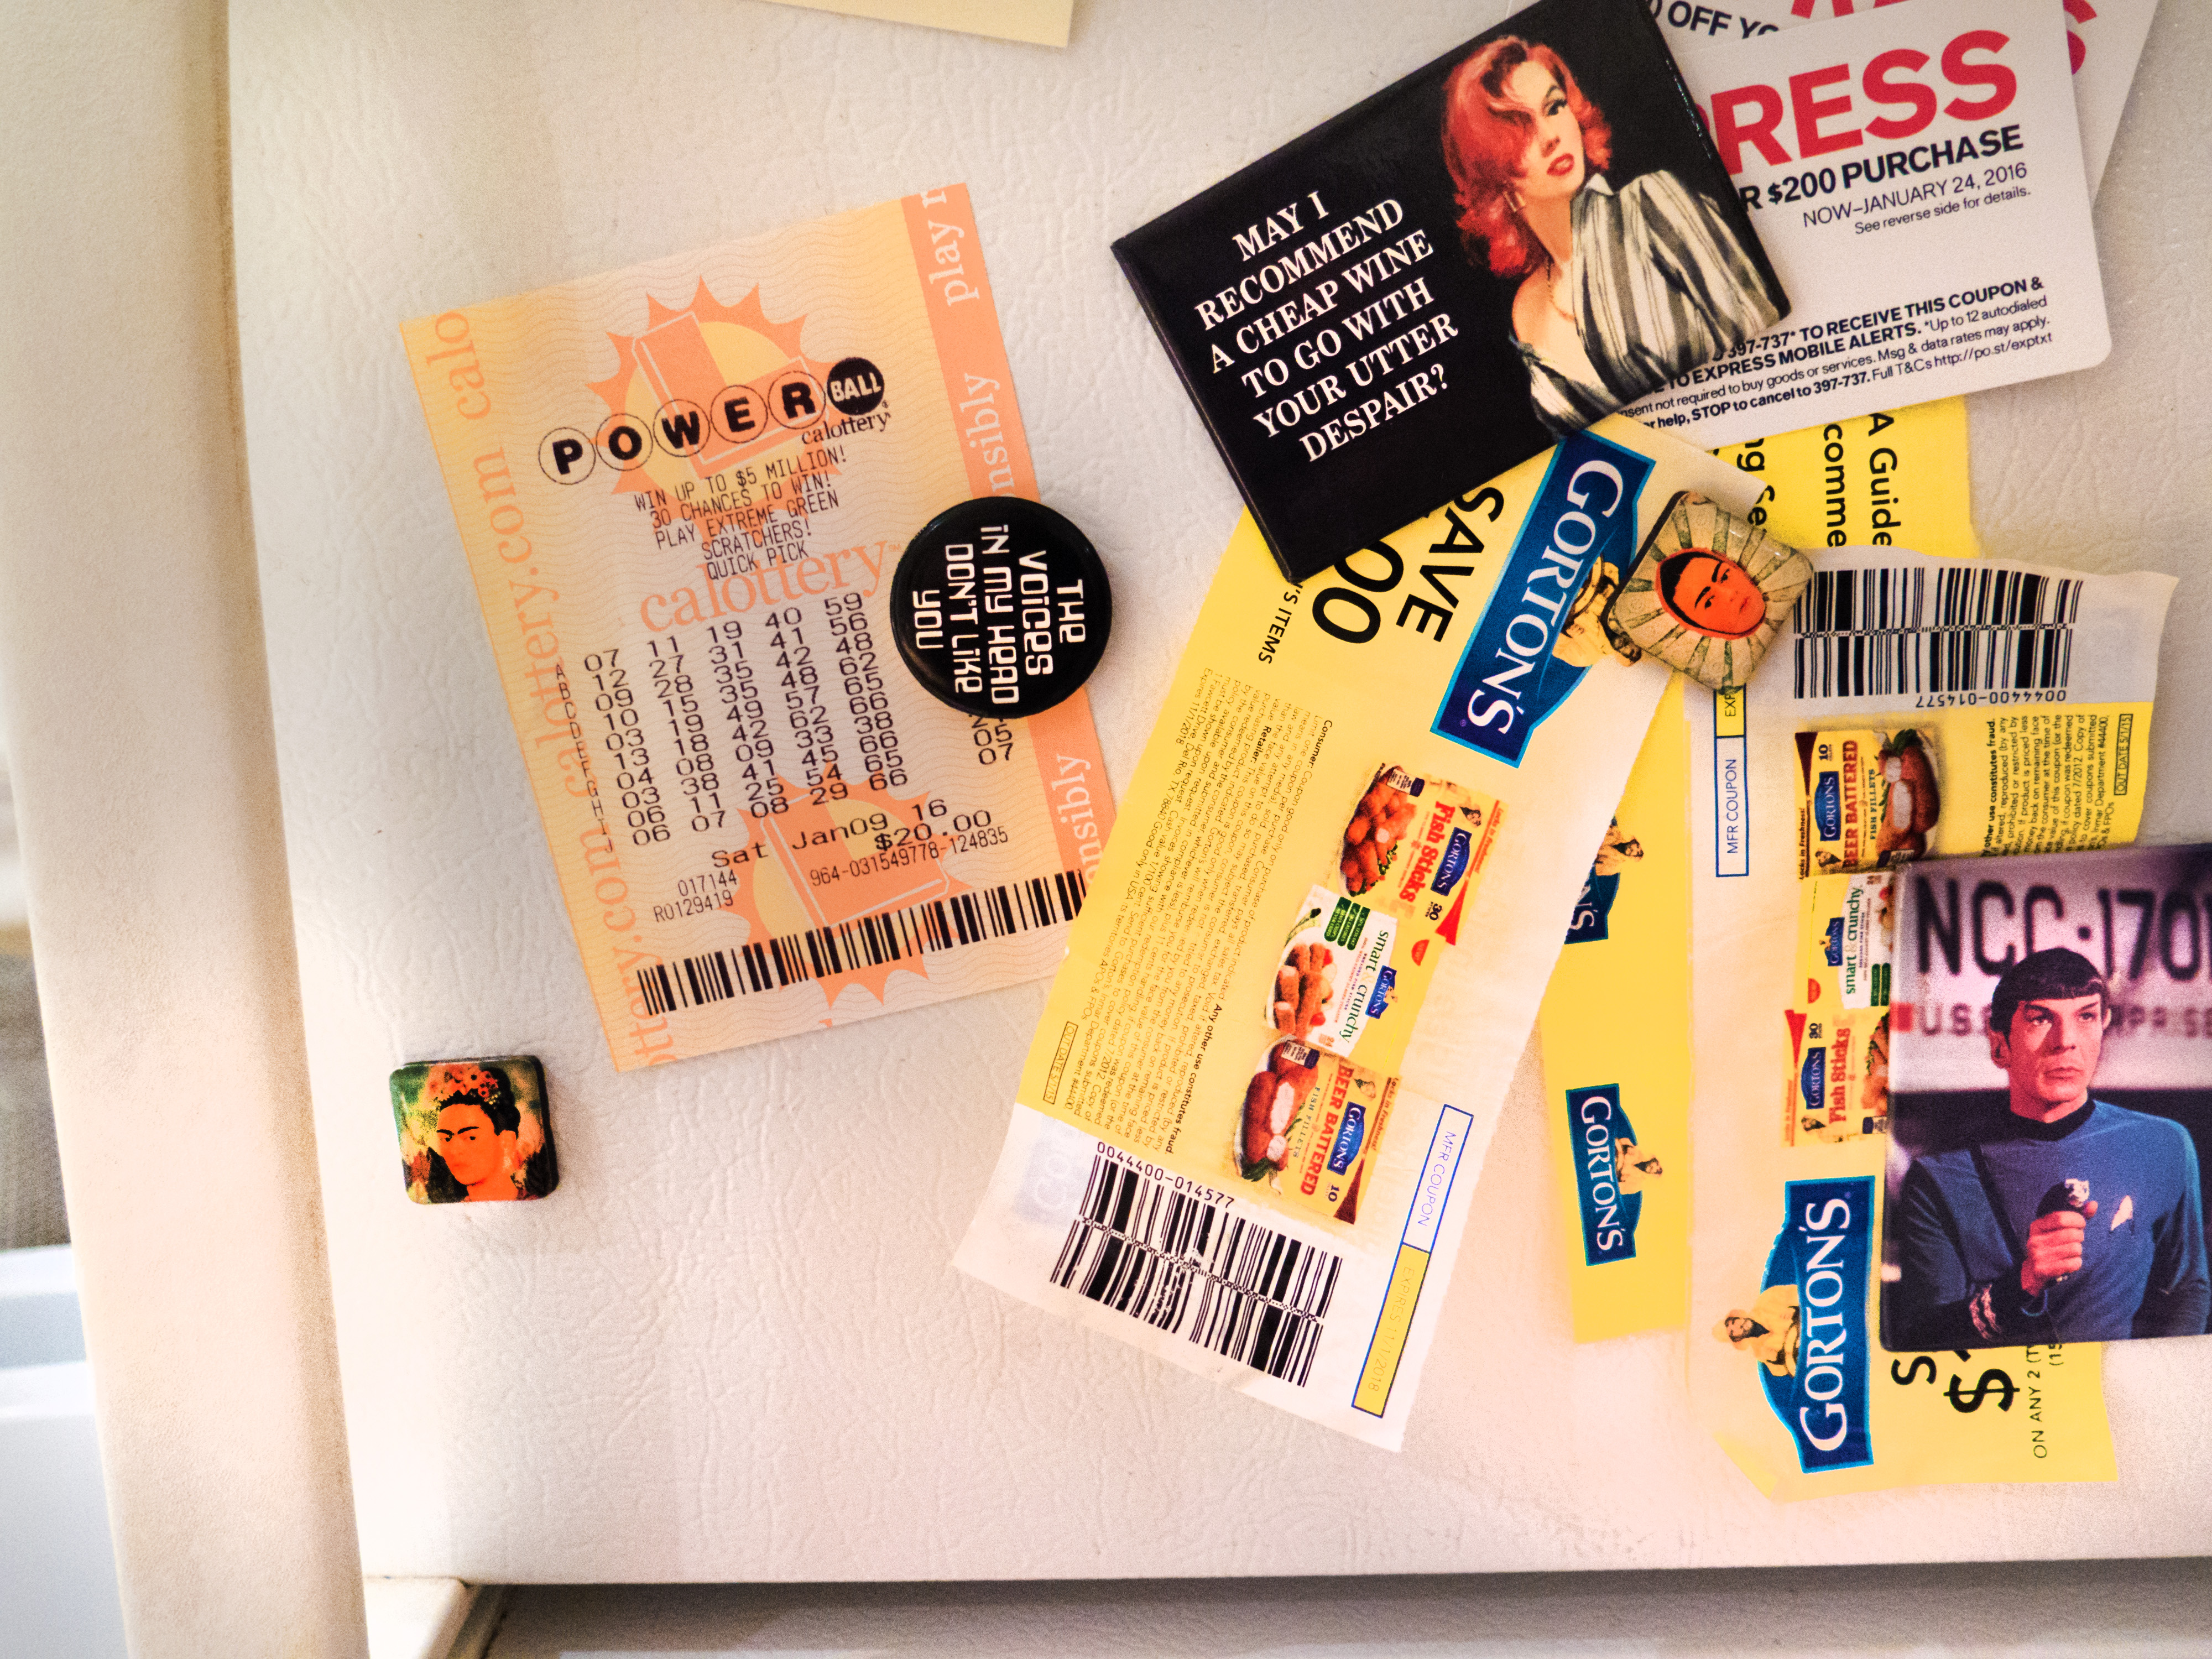
advertising, magazine, money, brand, art, dream, numbers, design, happiness, hope, culture, fantasy, draw, 2, magnet, ticket, lottery, refrigerator, powerball, frig, powerballfever, graphic design